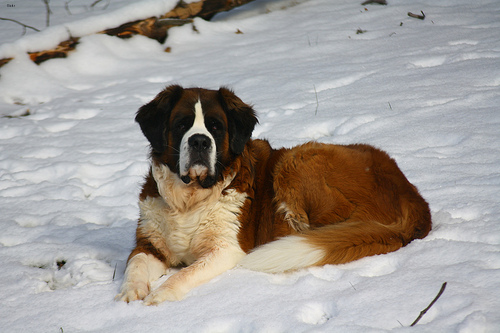
Animal: dog
Breed: saint_bernard